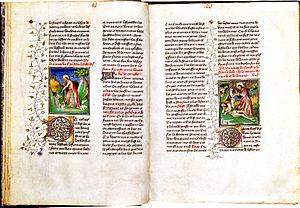
Le Maître de l'Apocalypse de Berry désigne par convention un enlumineur ou groupe d'enlumineurs actifs entre 1408 et 1420 à Paris. Il doit ce nom à un manuscrit de l'Apocalypse de saint Jean, peint pour le duc Jean Ier de Berry.